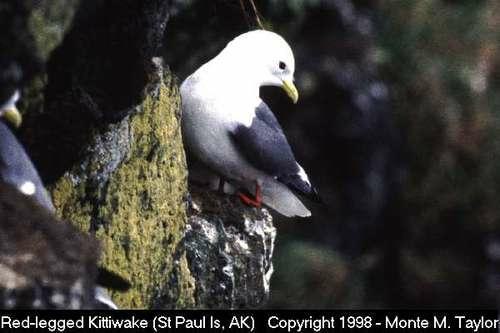
A photo of a red legged kittiwake